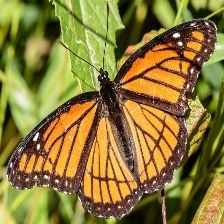
Species: VICEROY
Butterfly family (ImageNet category): monarch